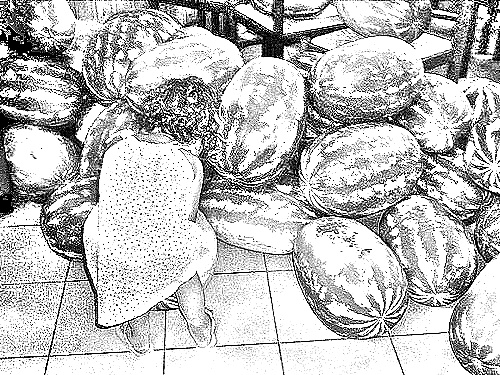
Portrait style: Sketch Portrait